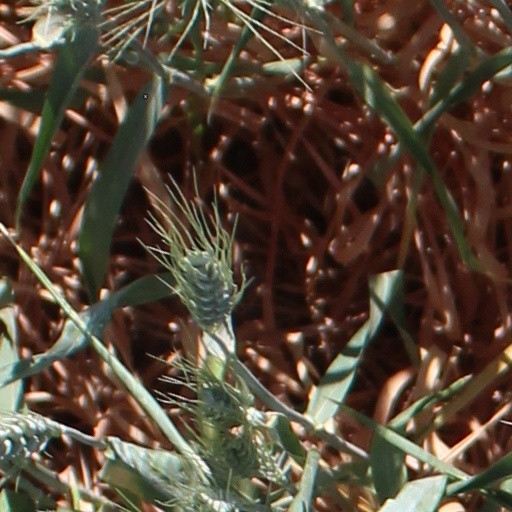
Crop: wheat